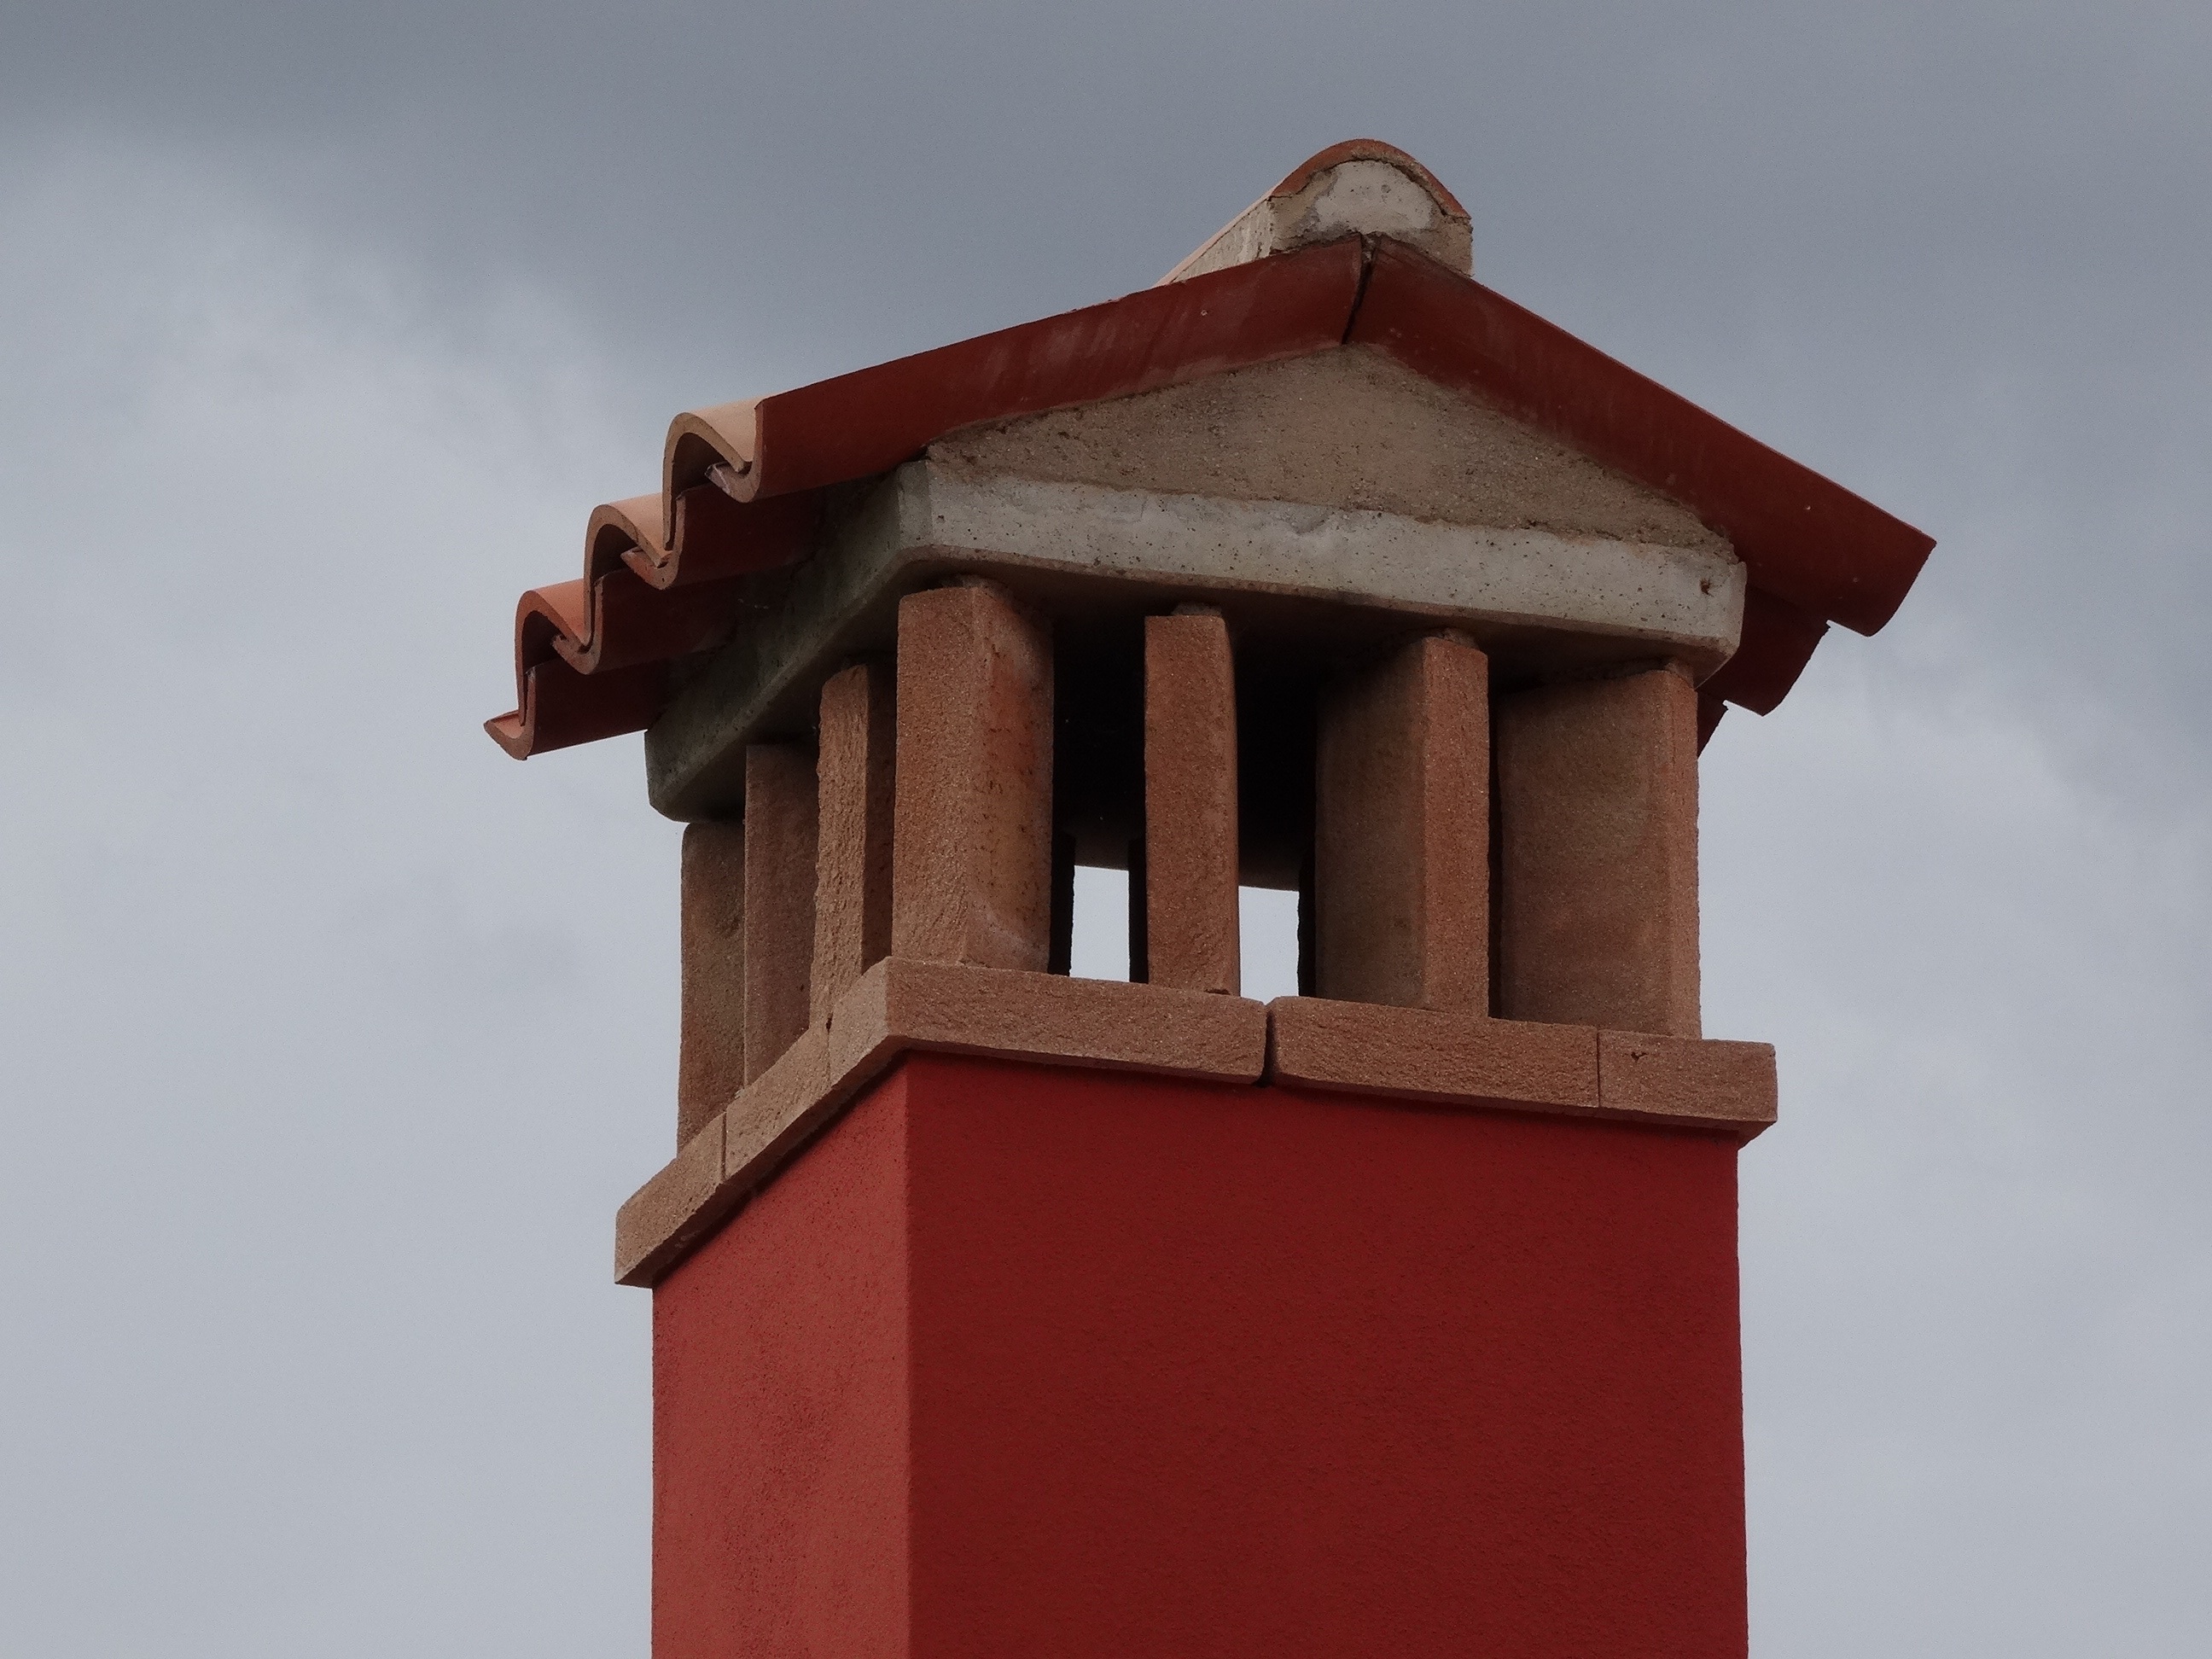
window, roof, building, mediterranean, red, tower, chimney, fireplace, chapel, brick, lighting, bell tower, steeple, roofs, chimney cover